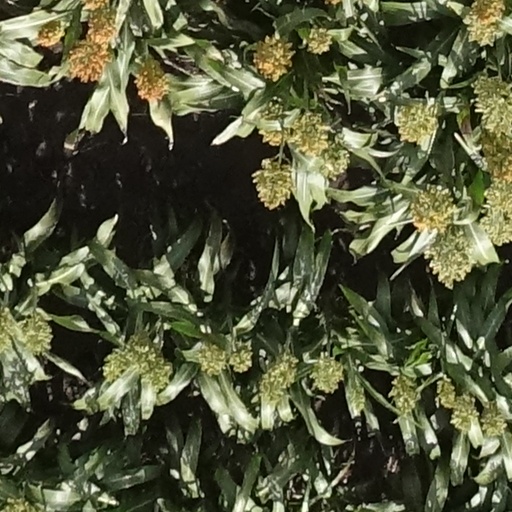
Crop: sorghum